György Dózsa

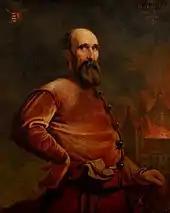
A posthumous portrait of György Dózsa from 1913, Viktor Madarász

Dózsa's desire for glory was growing, and his fellow soldiers tried in vain to dissuade him from challenging the feared Ottoman champion to a duel. According to legend, Dózsa was incensed by Ali insulting the Hungarians and also wanted to take his 'magnificent horse' for himself. In the popular account, the two men first fought with spears then with swords on a field outside the castle of Nándorfehérvár, and Dózsa cut off Ali's armour-covered right hand 'in one [piece]'. He then killed him. Although there is no decisive proof of how the duel exactly happened, it seems to have been considered important: King Vladislaus rewarded Dózsa with a noble title, a village, and a coat of arms. Some accounts claim that Dózsa demanded a prize himself, arriving at Buda with a letter of recommendation from his commander, others that he was summoned by the royal court. He perhaps took Ali's right arm there as proof of his victory.